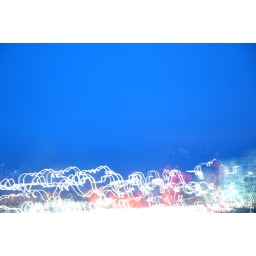
5 minute exposure in a moving car on a highway